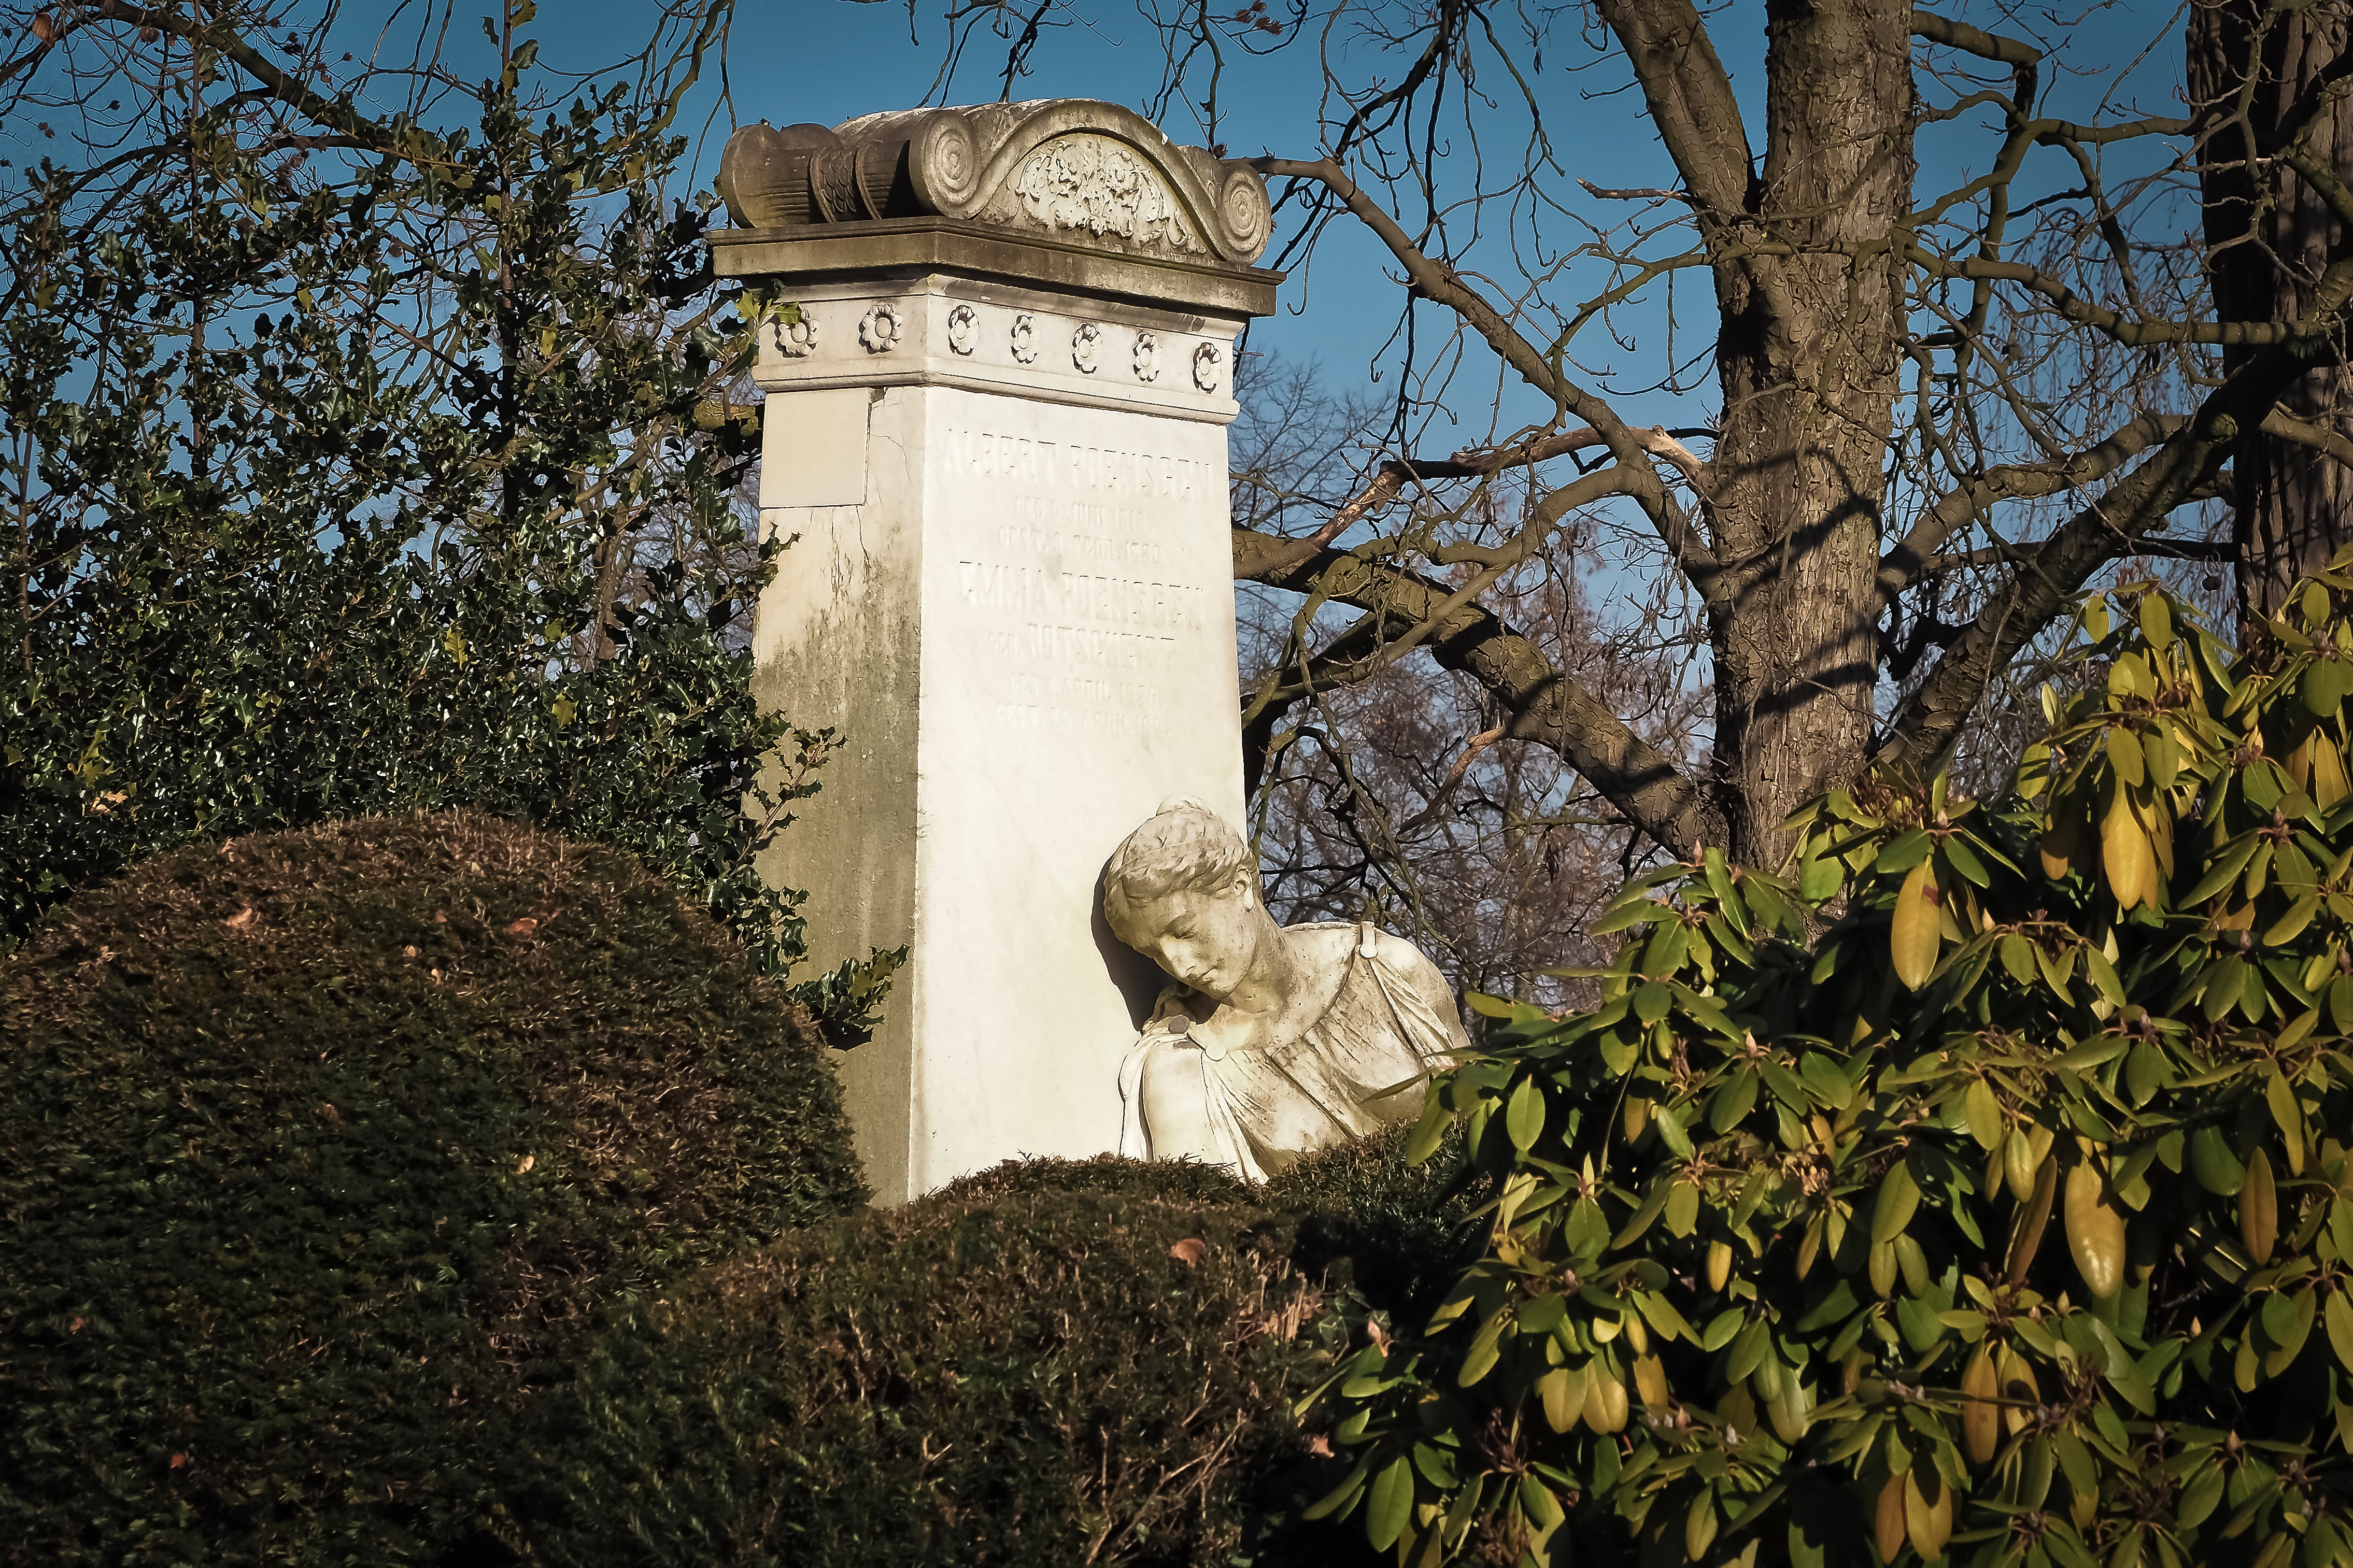
tree, woman, flower, atmosphere, stone, statue, symbol, autumn, religion, cemetery, christian, tombstone, death, ornament, grave, sculpture, art, figure, faith, graves, mood, mourning, melancholic, atmospheric, sculptor, stone figure, steinmetz, rural area, burial ground, stonemason work, sepulchre